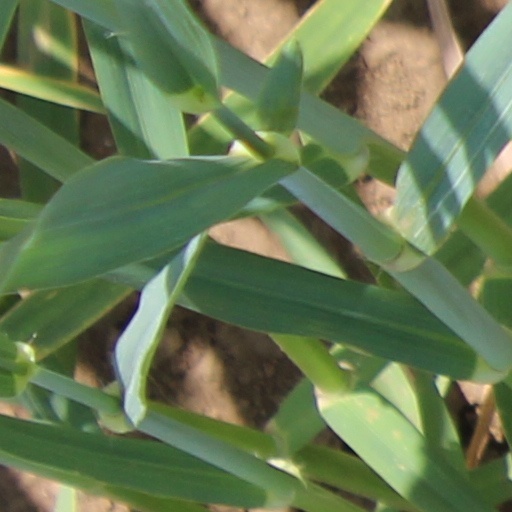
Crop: wheat